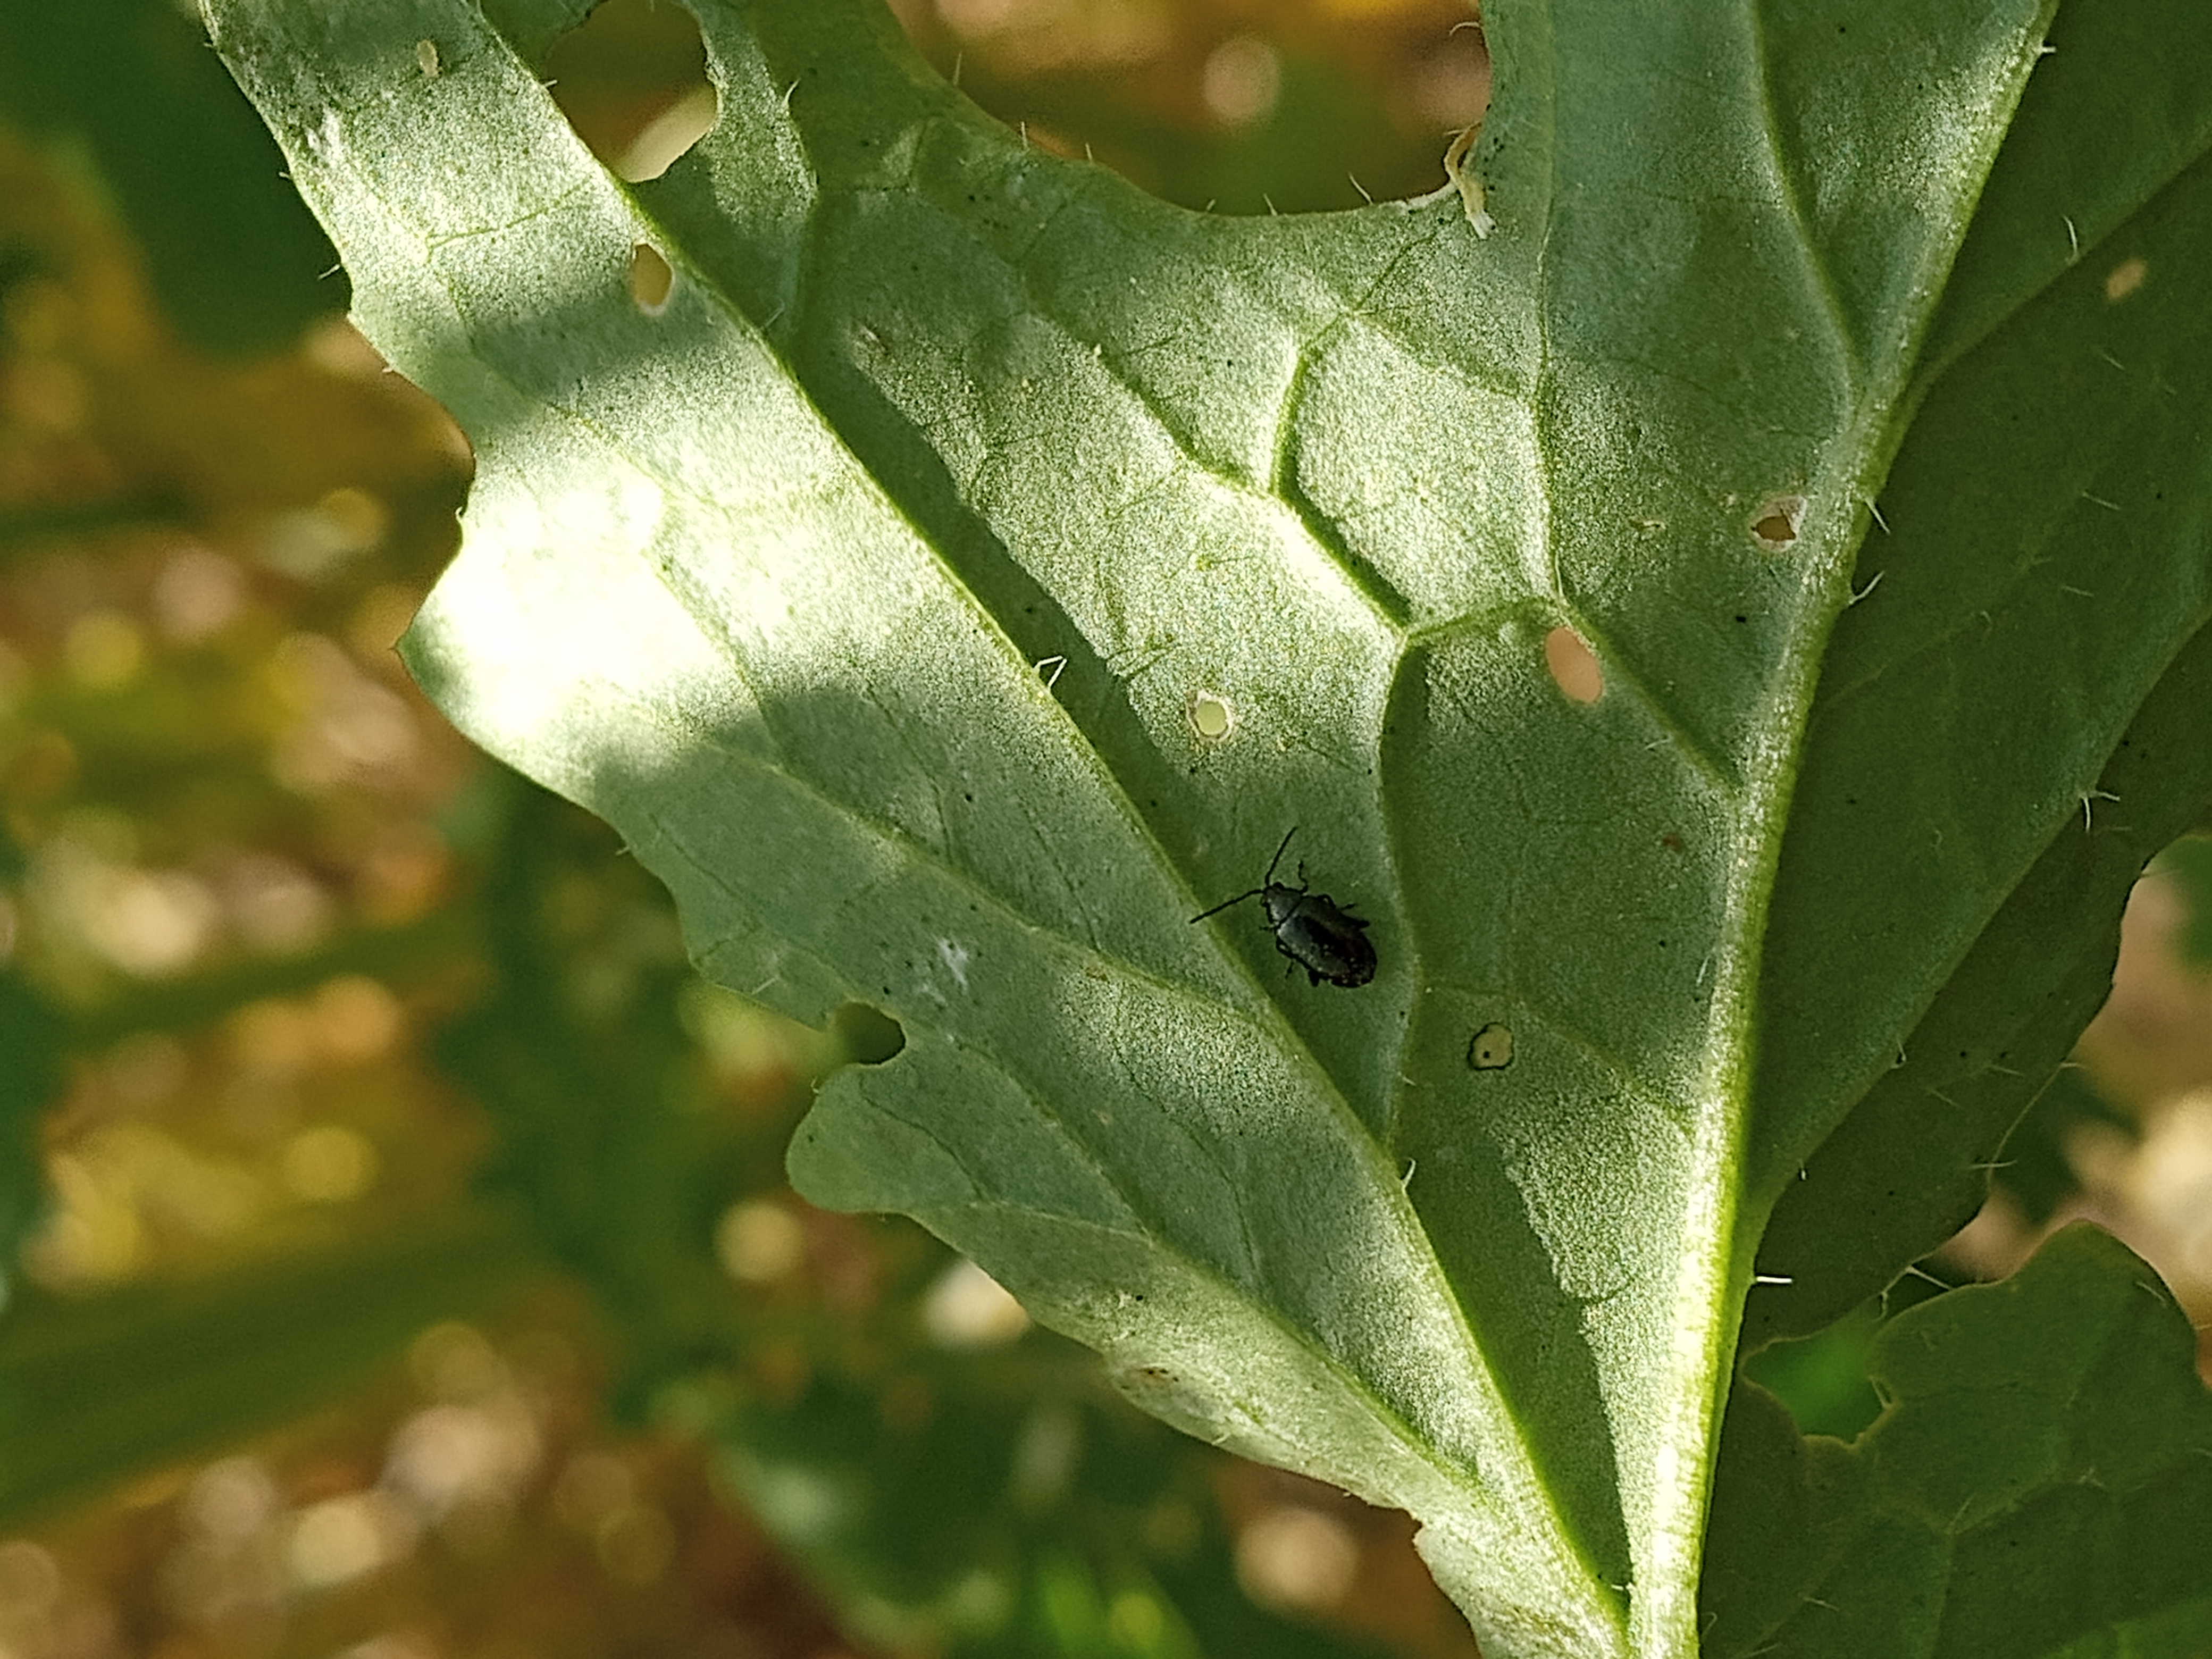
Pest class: crucifer_flea_beetle